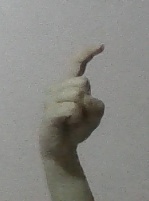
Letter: ra